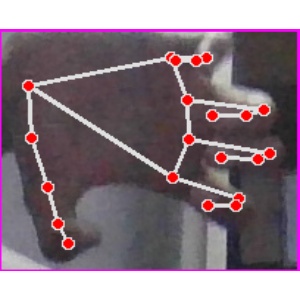
अक्षर: त